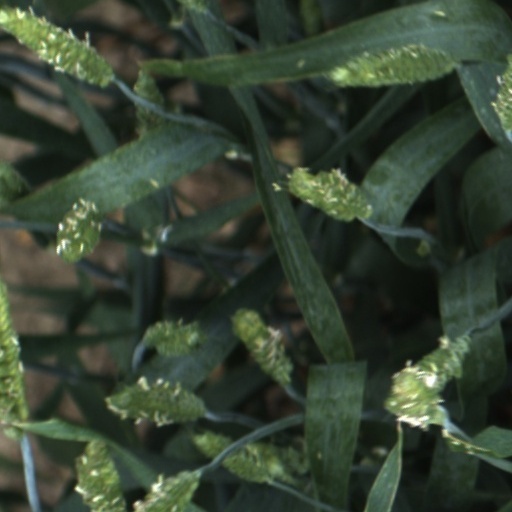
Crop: wheat